Krofne
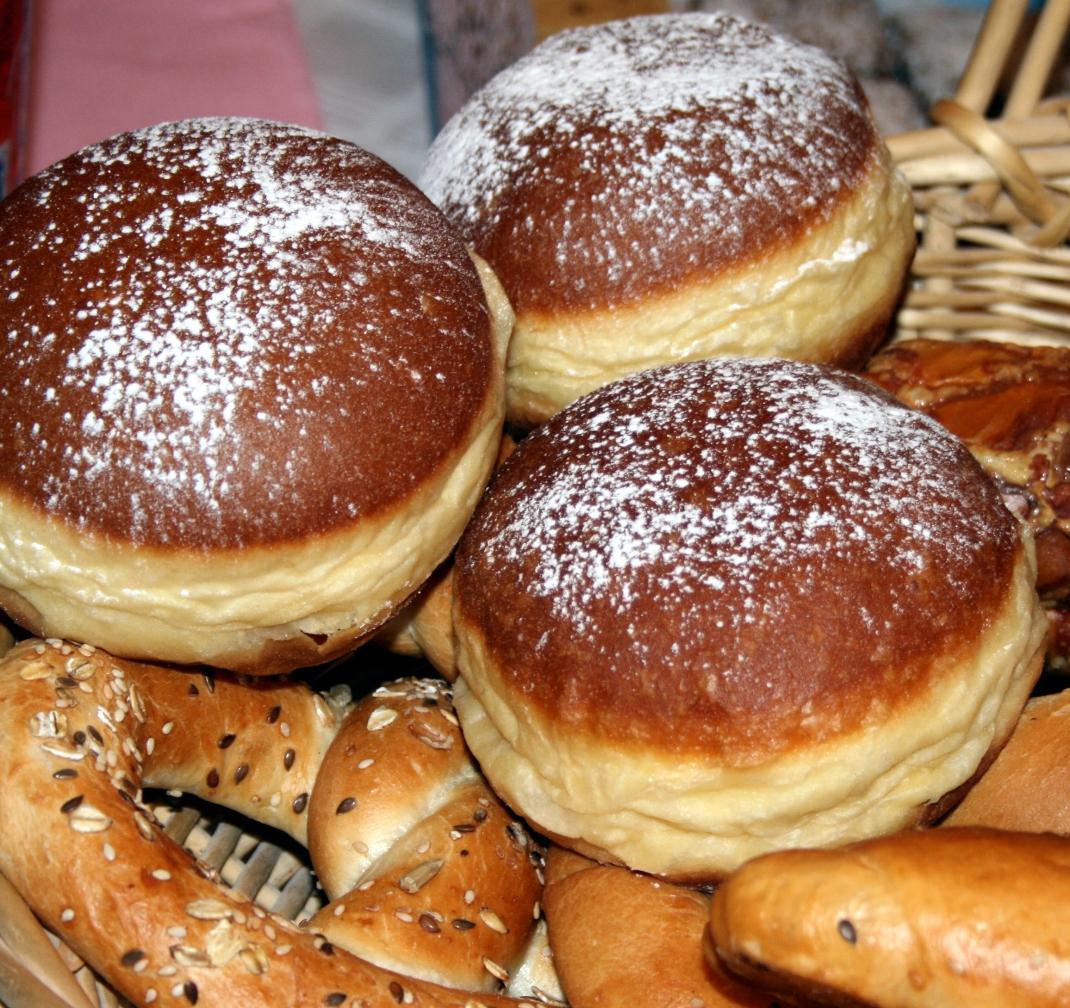
Also known as:
el - Greek: Κρόφνε
hr - Croatian: Pokladnica
it - Italian: Krapfen
jv - Javanese: Krofne
sr - Serbian: Крофна
Category: doughnut (doughnut)
Cuisine: Albanian, Croatian, Slovenian, Bosnian, Serbian, Slovenian, Macedonian
Associated cuisines: Albanian, Croatian, Slovenian, Bosnian, Serbian, Slovenian, Macedonian
Area: Balkans
Countries: Croatia, Slovenia, Serbia, Bosnia and Herzegovina, Albania, Bulgaria, Greece, Montenegro
Region: Southern Europe, Eastern Europe, , ,
The dish is an airy filled doughnuts made with jelly, marmalade, jam, or chocolate with cinnamon.